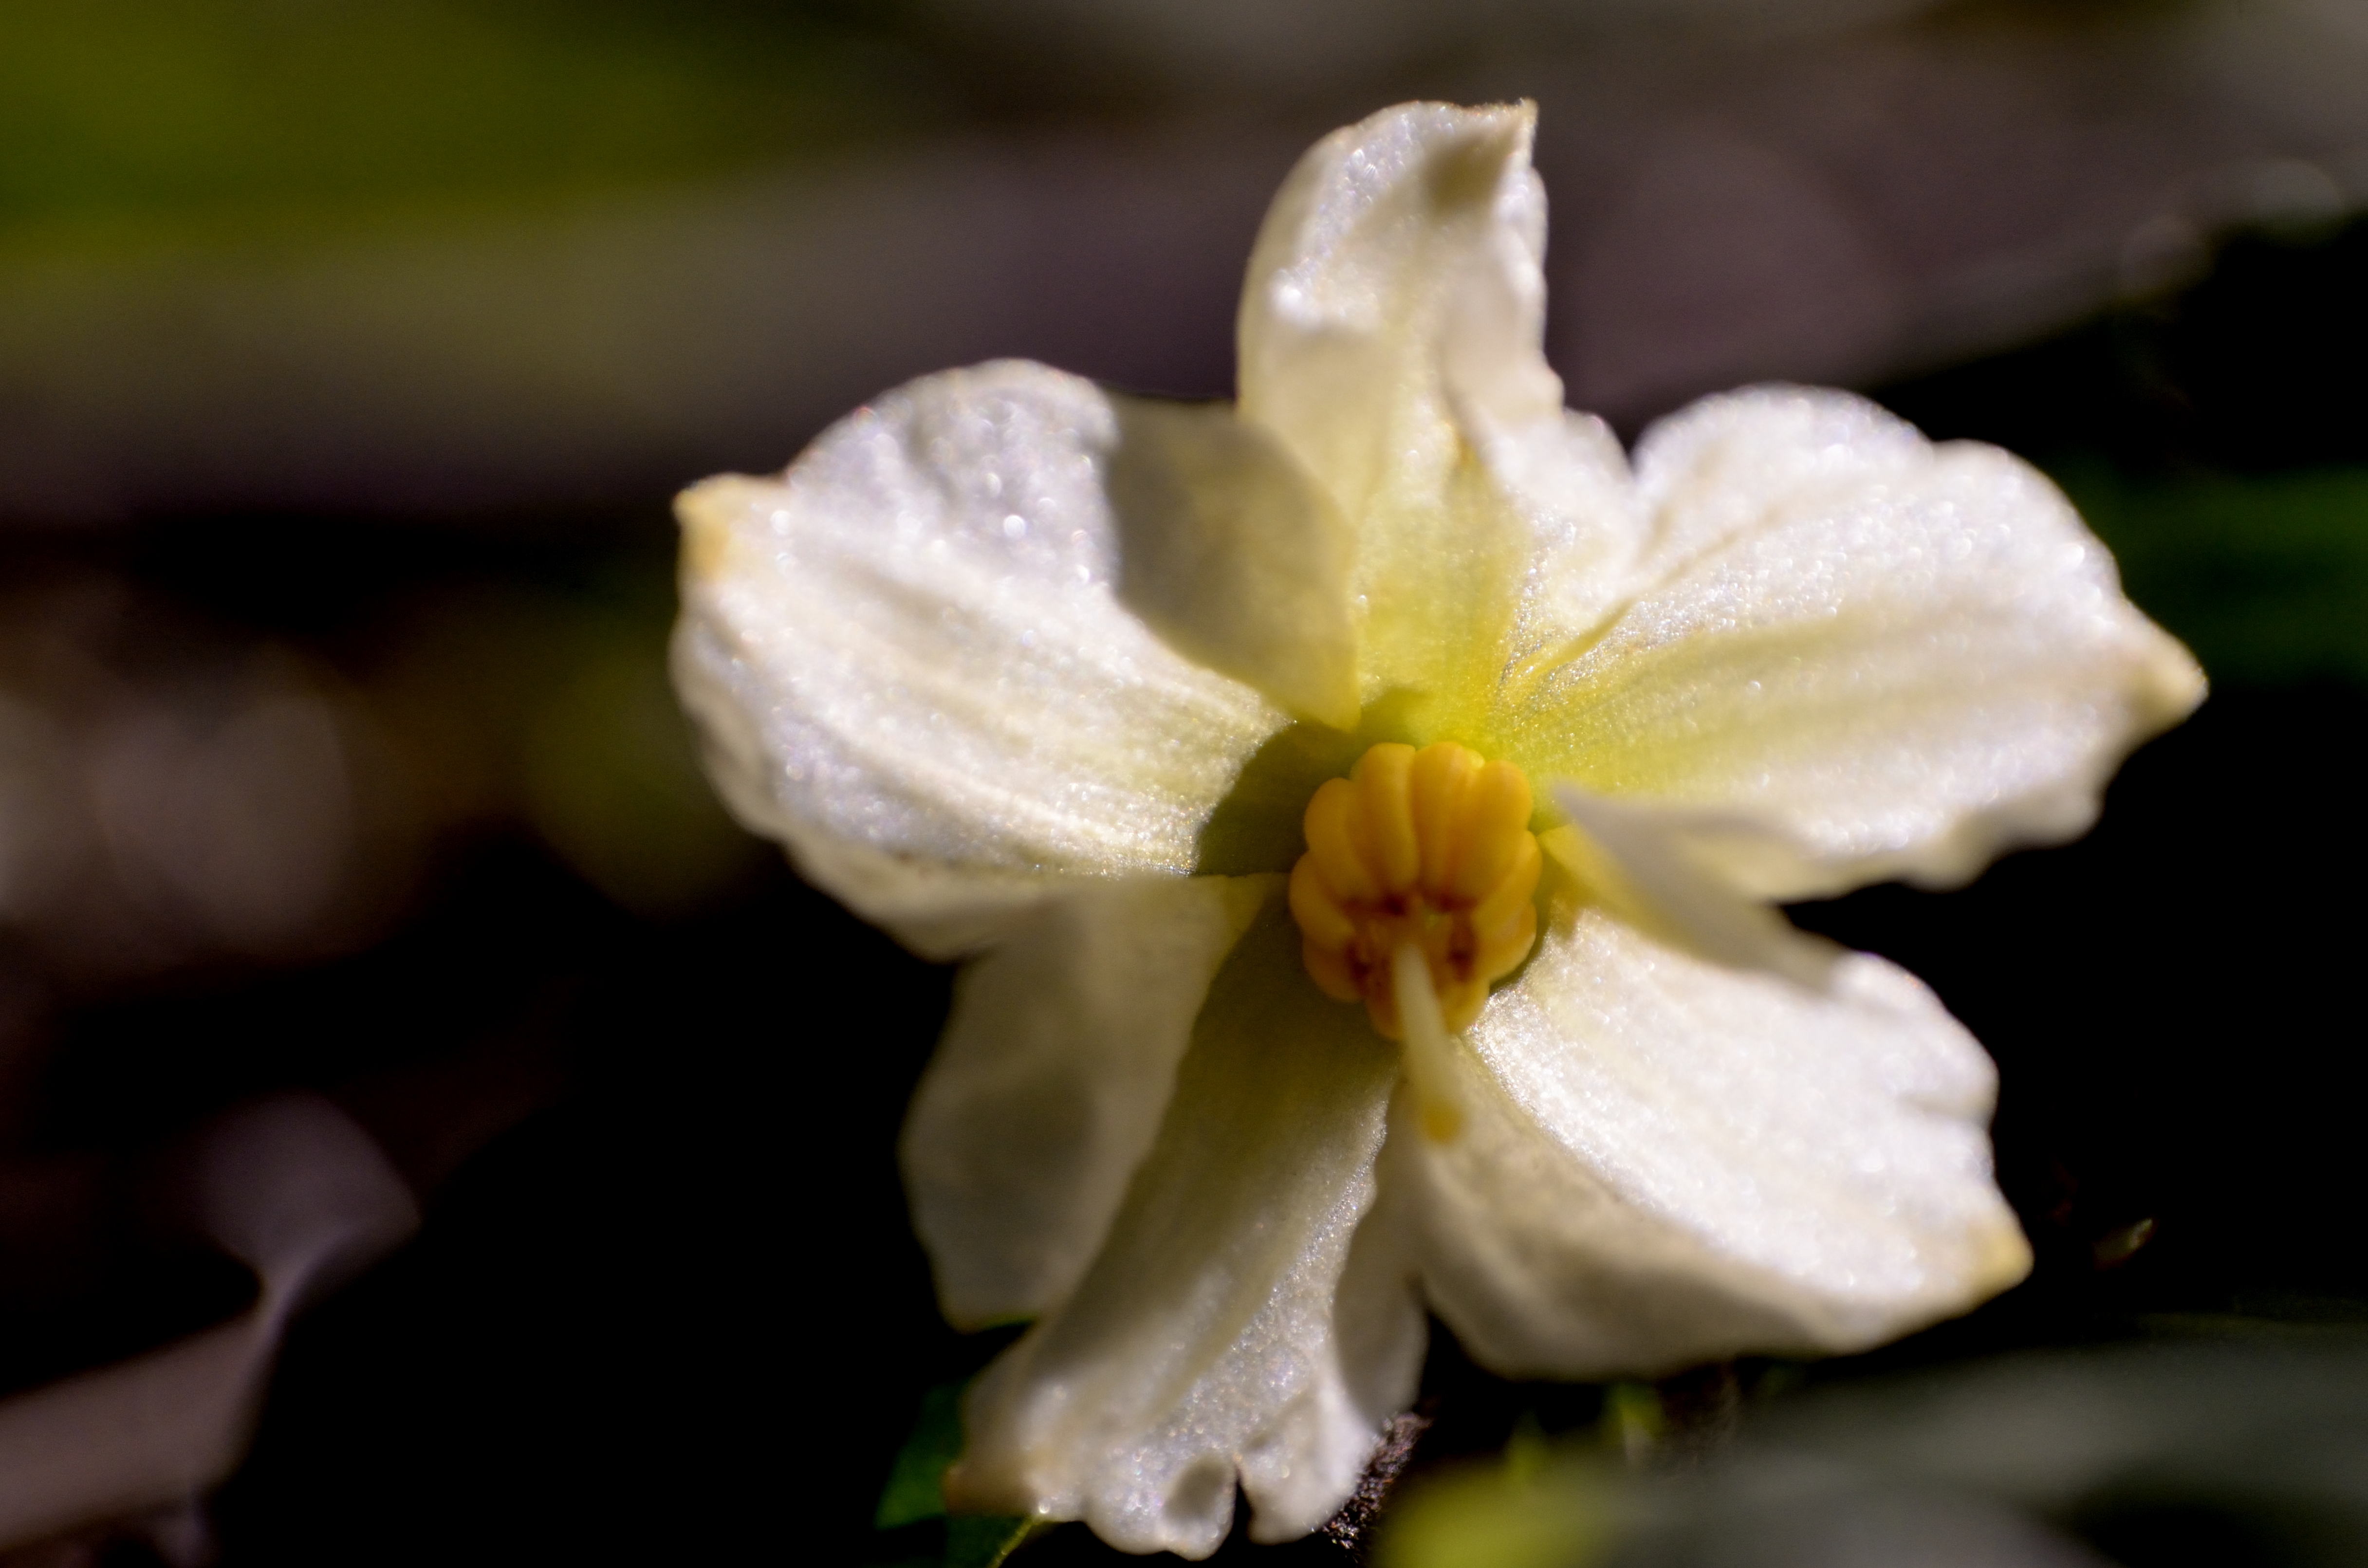
nature, blossom, plant, photography, leaf, flower, petal, green, botany, yellow, flora, wildflower, close up, planta, flor, amarilla, blanca, rastrera, macro photography, flowering plant, plant stem, land plant